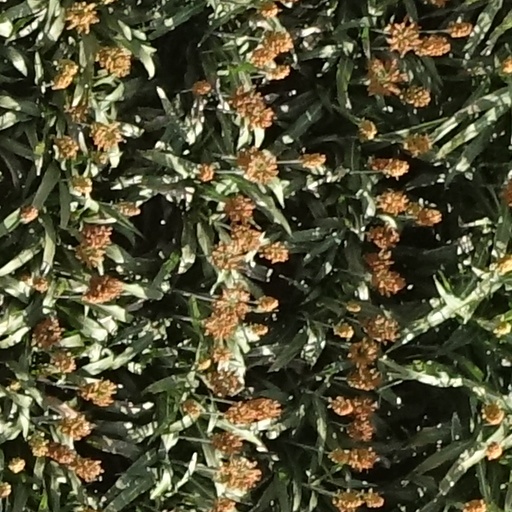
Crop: sorghum